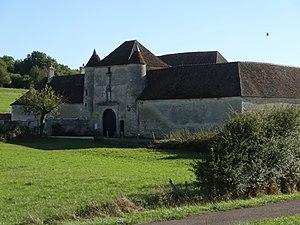
Chartreuse de Basseville, Pousseaux, Département Nièvre, Région Bourgogne-Franche-Comté, France
Pousseaux est une commune française située dans le département de la Nièvre, en région Bourgogne-Franche-Comté.
La chartreuse Notre-Dame du Val Saint-Jean-de-Basseville, est un édifice religieux de confession catholique datant du Moyen Âge, situé sur la commune de Pousseaux dans le département de la Nièvre.
Cet article recense les monuments historiques de la Nièvre, en France.